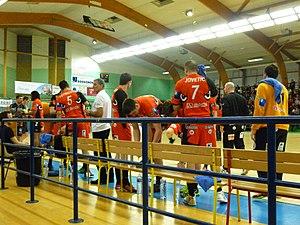
Mulhouse HSA
Le Mulhouse Handball Sud Alsace était un club de handball de la région mulhousienne créé en 2007 dans le cadre d'une entente entre plusieurs clubs, l'ASCA Wittelsheim, le FC Mulhouse, l'ASPTT Mulhouse-Rixheim et l'US Altkirch dont le but est de construire une structure handball de haut-niveau.